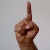
The image shows a hand gesture representing the letter 'D' in Indian Sign Language.